Nova Friburgo

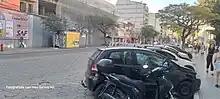
Avenue Alberto Braune, in the center of Nova Friburgo

Nova Friburgo has a subtropical highland climate (Köppen climate classification Cwb), with fresh and dry winters and humid and mild summers. Annual average temperature is . The hottest temperature ever recorded was on 15 October 1948, and the coldest temperature ever recorded was on 8 August 2014.